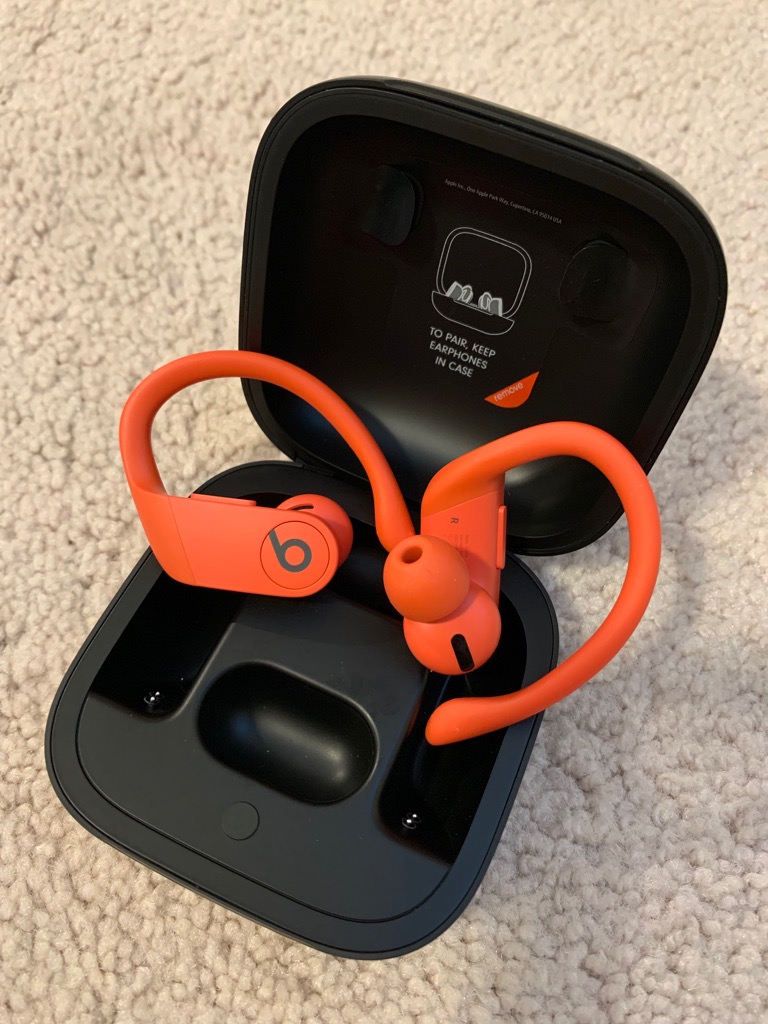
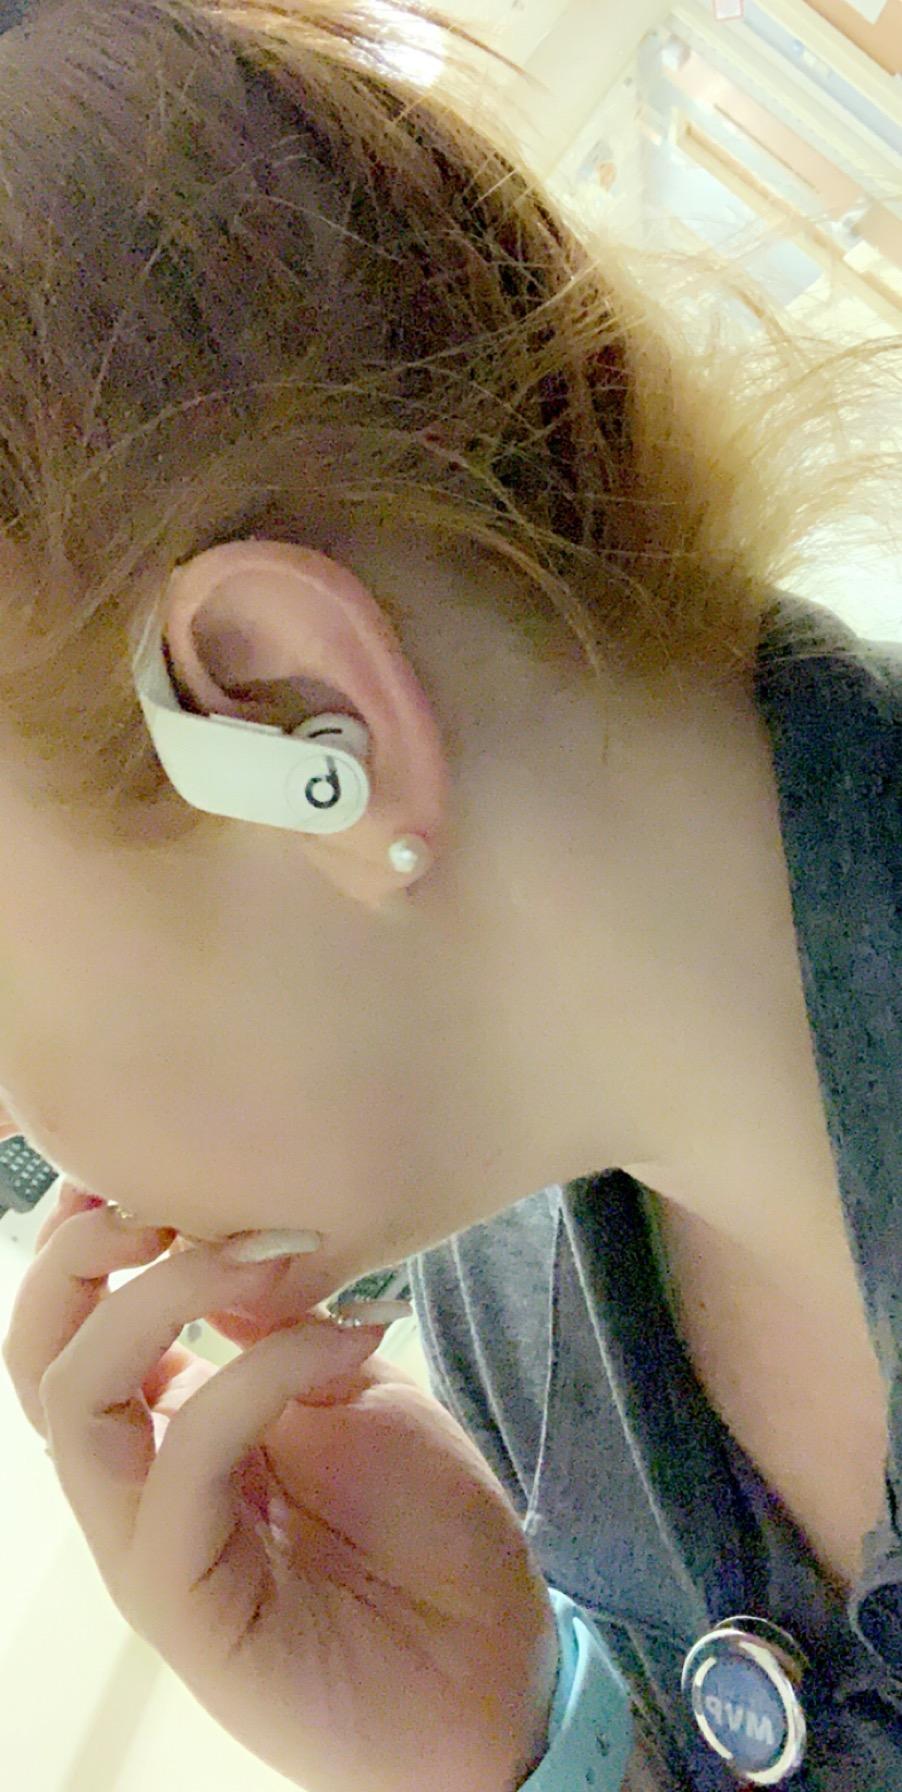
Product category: earbuds
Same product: no